Turner, Maine

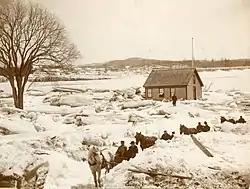
Flooding on the Androscoggin River, Turner, 1896

According to the United States Census Bureau, the town has a total area of , of which is land and is water. Turner is drained by the Nezinscot River, Martin's Stream and the Androscoggin River, which forms the town's border to the east.